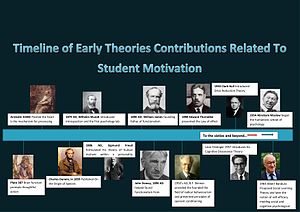
Motivation
Tidslinje over teoretikere vedrørende studentermotivation.
Motivation er et begreb, der refererer til en proces, der frembringer, kontrollerer og opretholder bestemte væremåder. Eksempelvis har en person ikke spist og føler sig derfor sulten. Som et svar på dette spiser personen og reduceres følelserne af sult. Ifølge forskellige teorier rodfæstes motivation i et basalt behov for at minimere psykisk smerte og maksimere nydelse, eller det kan indeholde specifikke behov som at spise eller hvile sig eller et ønsket objekt, mål, sindstilstand, ideal eller det tillægges måske til mindre tydelige grunde såsom altruisme, egoisme, moralitet, eller at undgå dødeligheden. Begrebsmæssigt skal motivation ikke blive forvekslet med enten vilje eller optimisme. Motivation er relateret til, men adskilt fra, emotion.